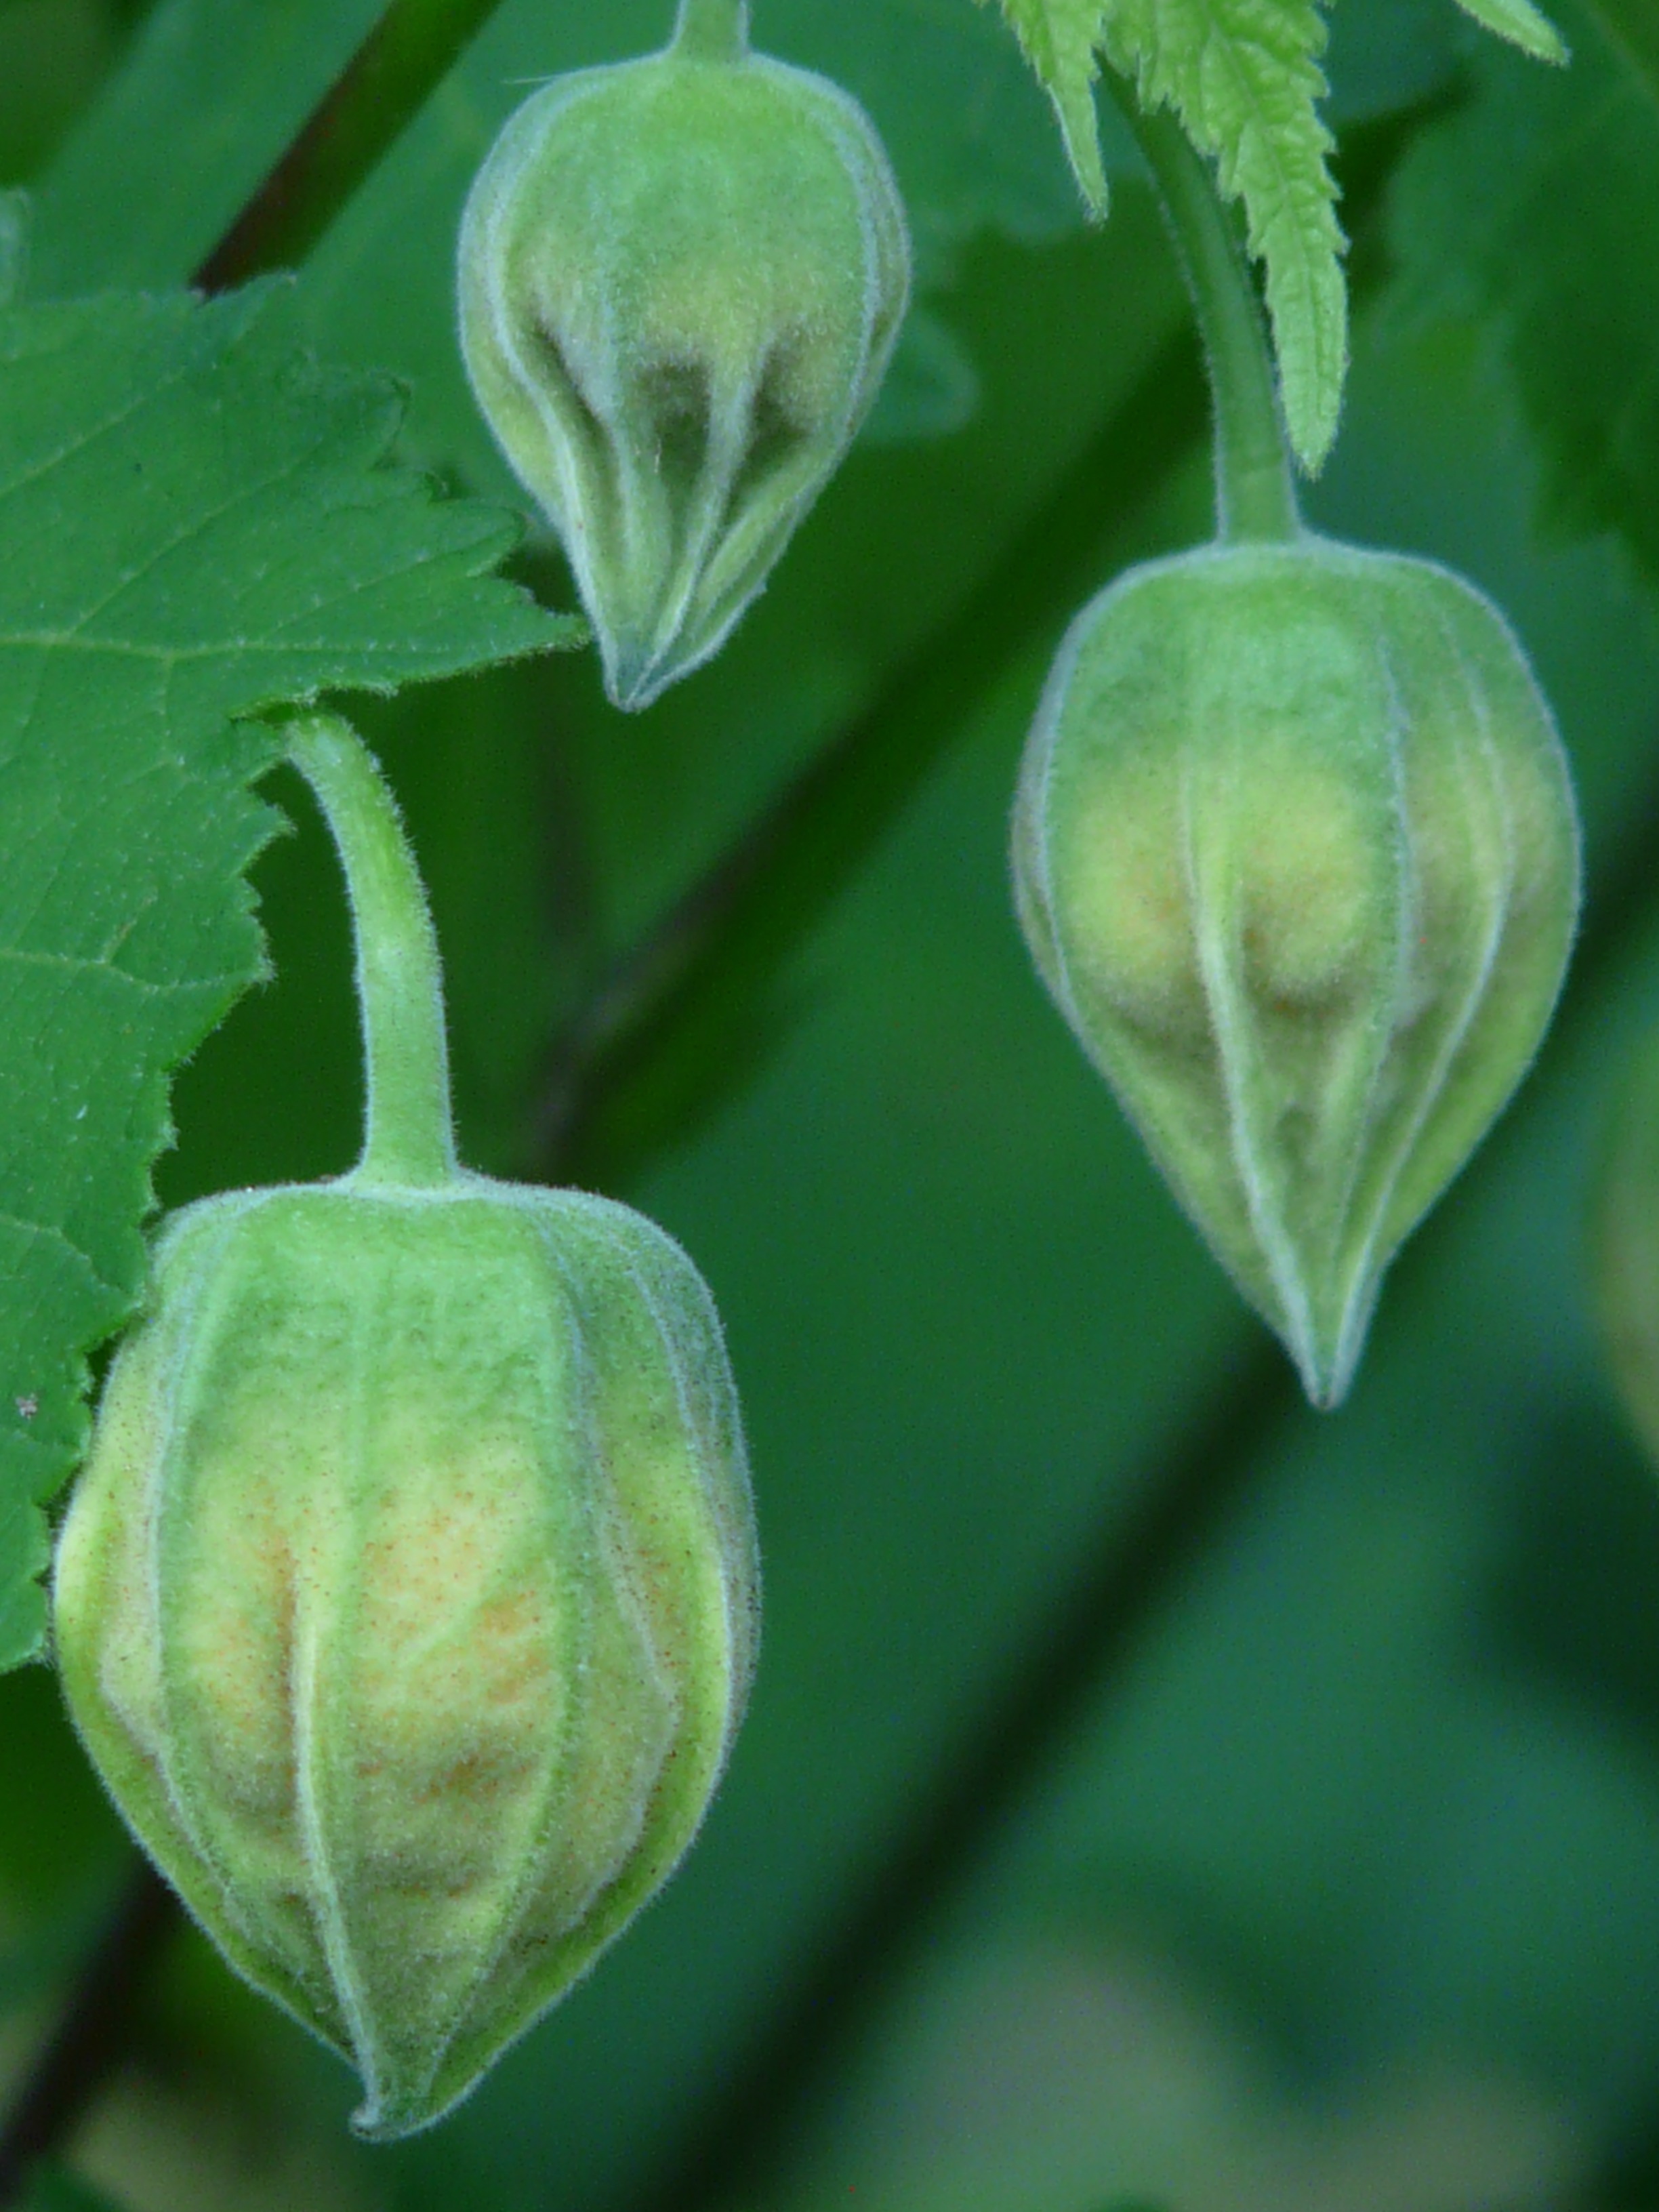
plant, leaf, flower, petal, food, green, produce, vegetable, botany, flora, wildflower, seeds, multiplication, bud, malvaceae, spread, abutilon, arum, macro photography, ornamental plant, flowering plant, mallow, seed capsules, encapsulate, plant stem, land plant